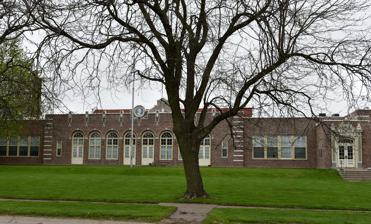
Building: Lincoln School (Oskaloosa, Iowa)
Country: United States of America
Year built: 1921
United States historic place Lincoln School U.S. National Register of Historic Places Show map of Iowa Show map of the United States Location 911 B Ave. W. Oskaloosa, Iowa Coordinates 41°17′51″N 92°39′17″W / 41.29750°N 92.65472°W / 41.29750; -92.65472 Area 2.4 acres (0.97 ha) Built 1921 Architect Frank E. Wetherell Architectural style Late 19th and 20th Century Revivals MPS Oskaloosa MPS NRHP reference No. 91001766 Added to NRHP December 13, 1991 Lincoln School is a historic building located in Oskaloosa, Iowa , United States.  Built in 1921, it is a late design of Iowa architect Frank E. Wetherell .  It is believed to be the first modern, single-story school building in the state. Decorative elements in terracotta are liberally used on the exterior.  The interior follows an open plan that maximized the use of light and air into each classroom.  The gymnasium, manual training, and domestic science areas were rather new concepts for elementary schools when the building was built. It was listed on the National Register of Historic Places in 1991. References